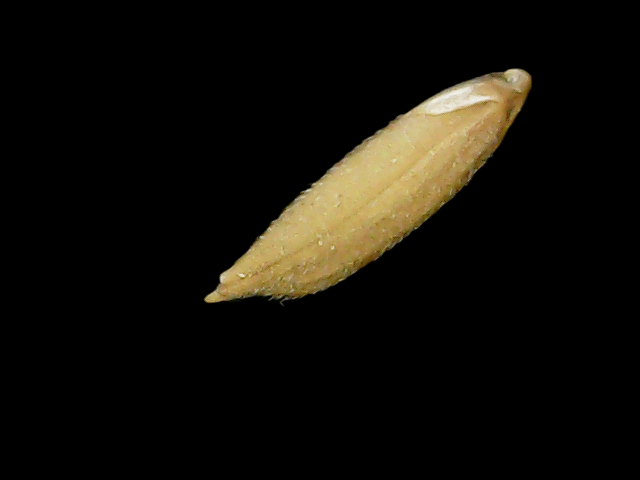
Rice variety: Binadhan12